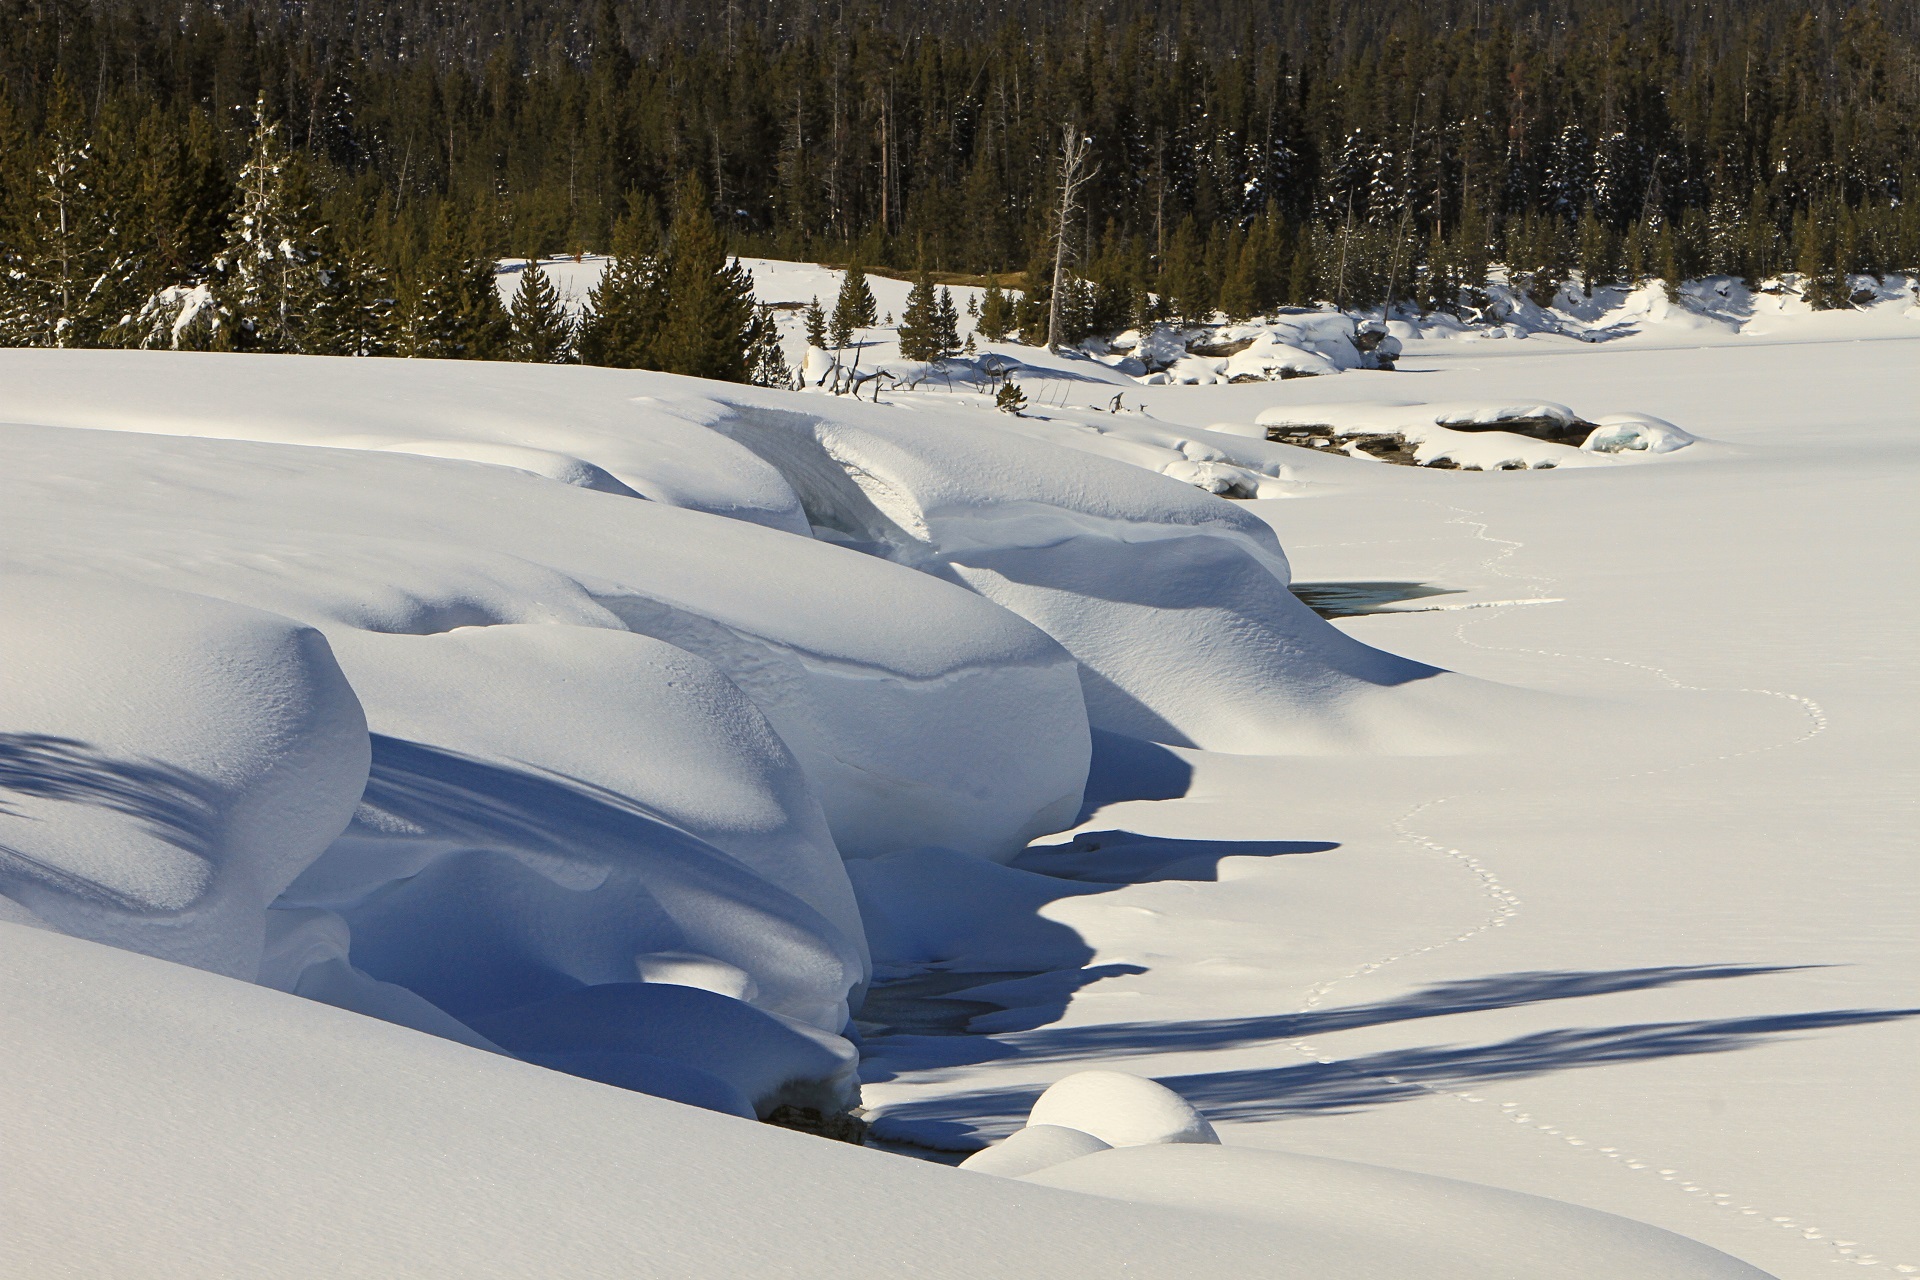
landscape, nature, forest, snow, winter, white, ice, vehicle, scenic, weather, usa, frozen, arctic, season, outdoors, sunny, shadows, blizzard, wyoming, snowdrift, freezing, snow drifts, yellowstone park